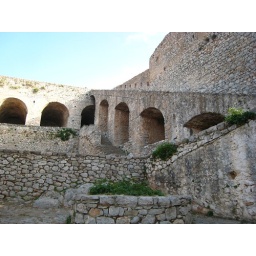
Ramps inside castle were probably used to bring supplies by horse or donkey to galleries while under siege